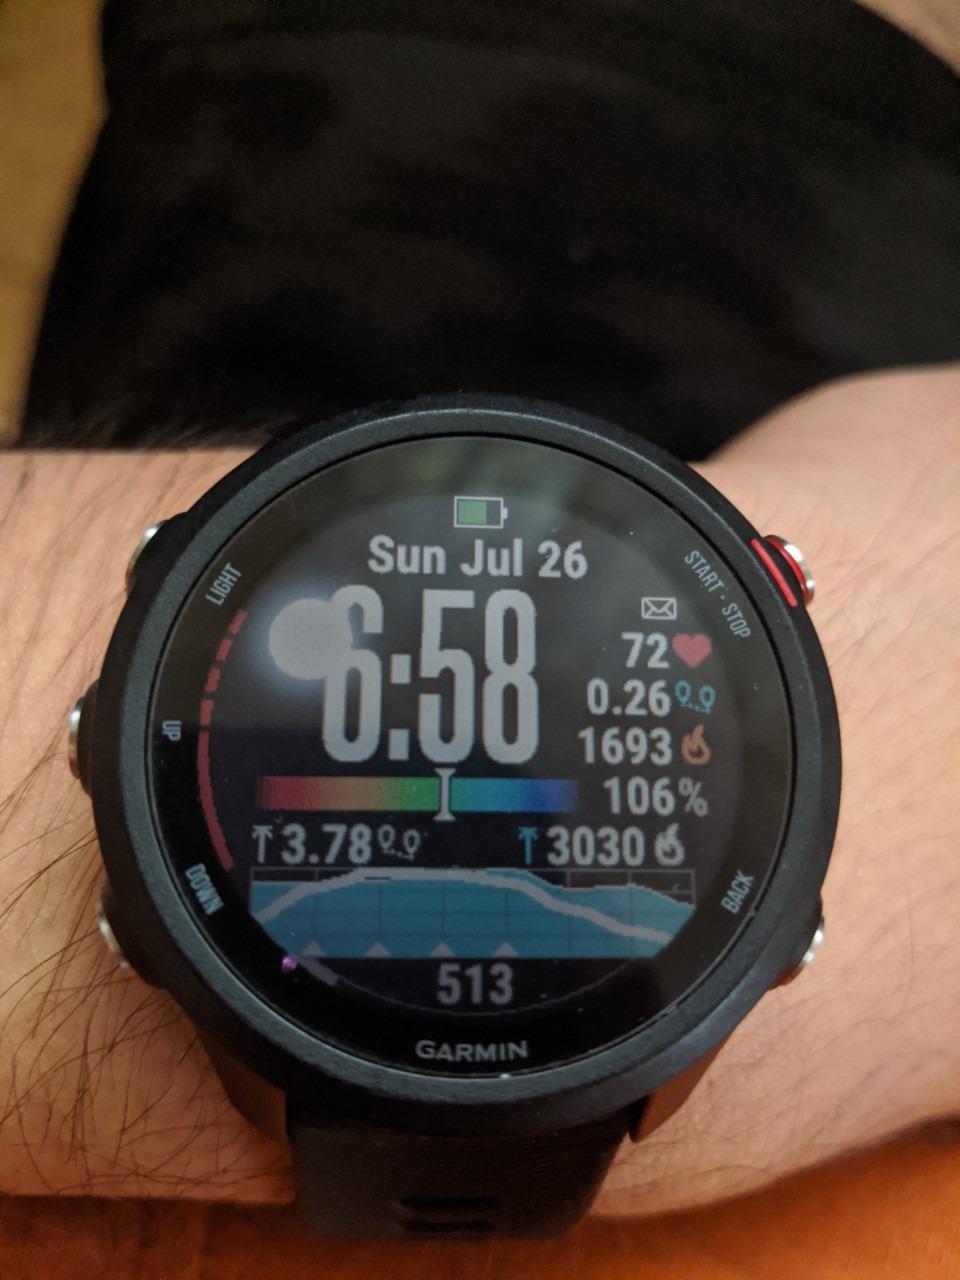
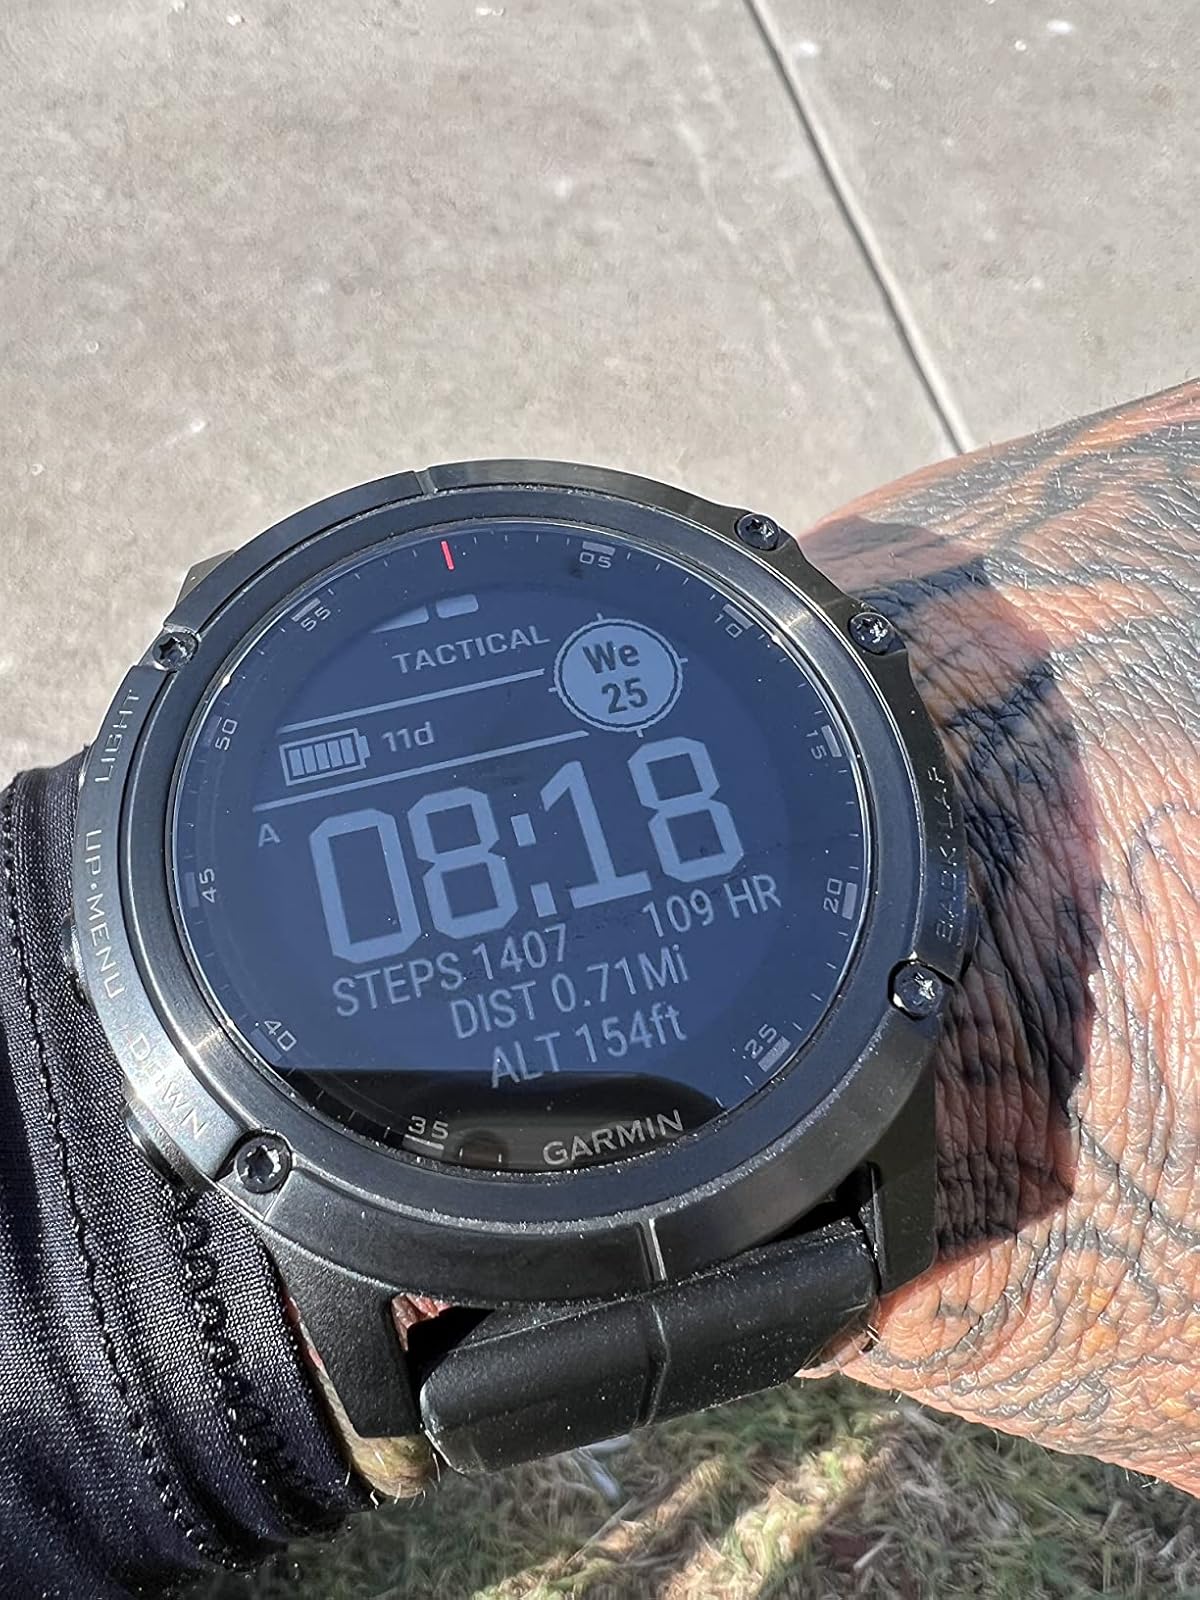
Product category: smartwatch
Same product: no